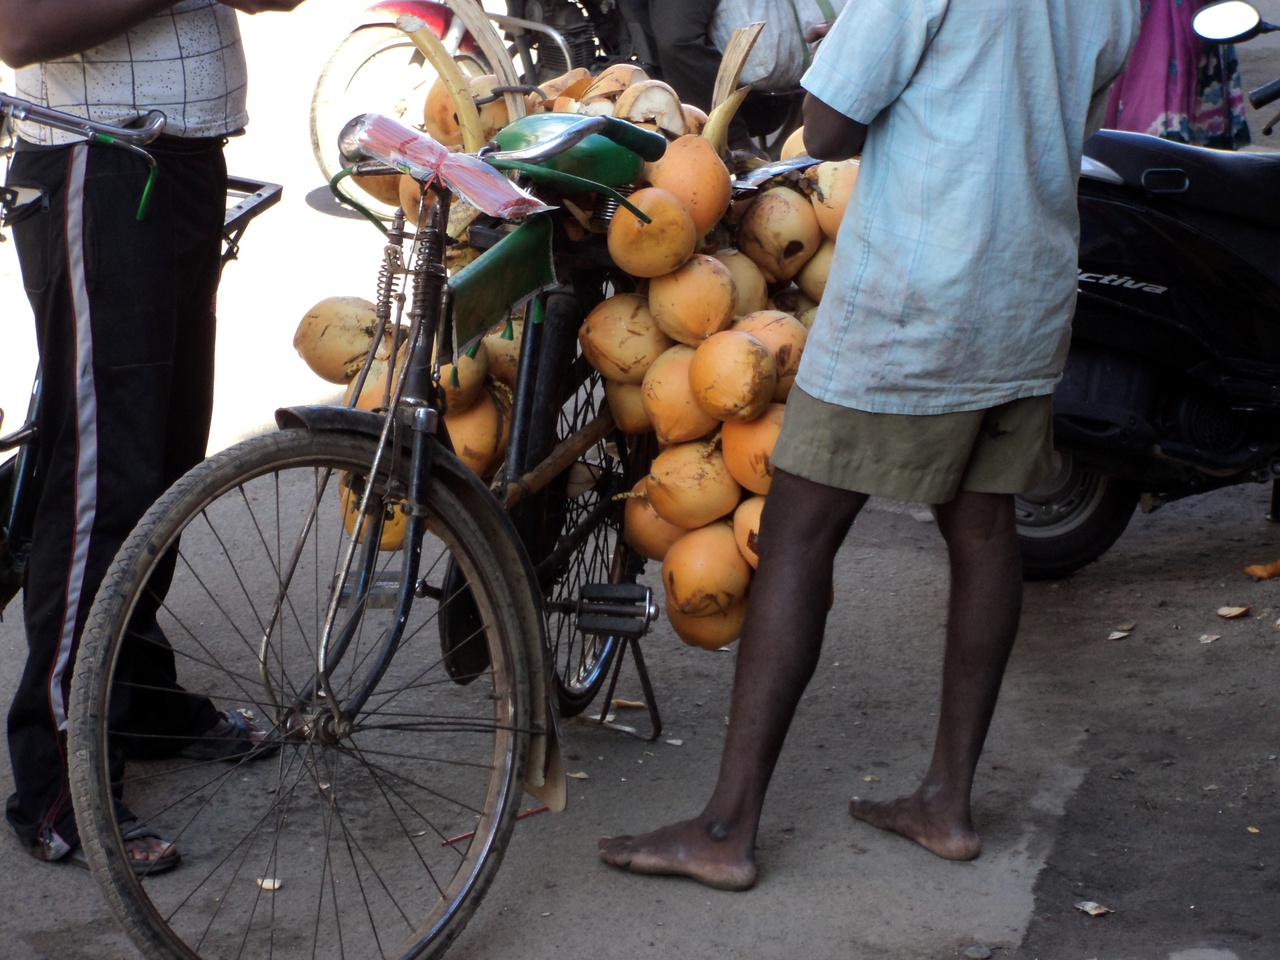
the red tender coconuts.Foto walk,the wikipedia workshop event-december-2011, Salem, Tamil Nadu